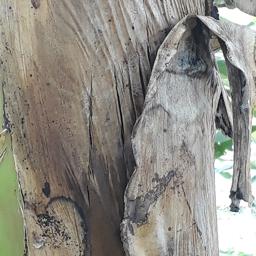
Label: PSEUDOSTEM WEEVIL